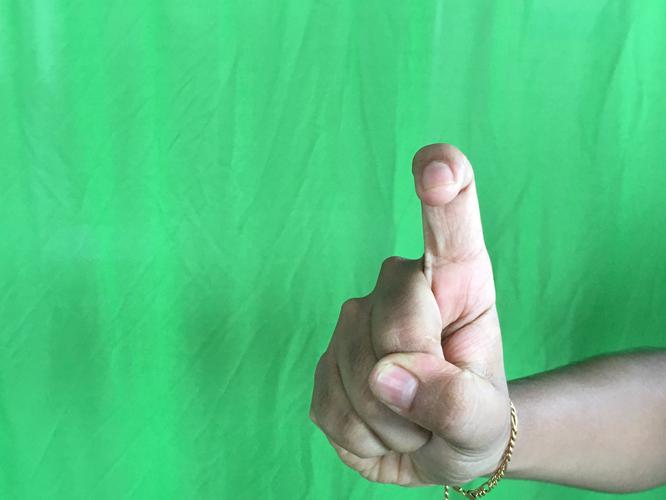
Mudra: Tamarachudam
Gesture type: single_hand